Flinders University

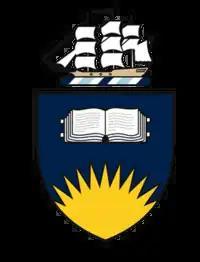
Coat of arms adopted as the university's founding logo in 1966 and used until 2022

On 17 March 1966, a bill was passed by state parliament officially creating The Flinders University of South Australia. Although the Labor Party had favoured the name "University of South Australia", academic staff wished that the university be named after a "distinguished but uncontroversial" person. They settled upon British navigator Matthew Flinders, who explored and surveyed the South Australian coastline in 1802. Its original coat of arms, designed by a professor in the Fine Arts faculty, included a reproduction of Flinders' ship "Investigator" and his journal "A Voyage to Terra Australis", open to the page in which Flinders described the coast adjacent the campus site.